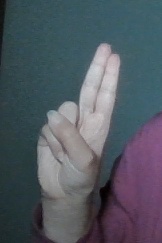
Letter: taa